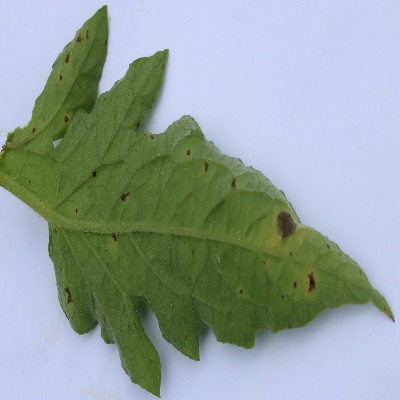
Crop: Tomato
Condition: septoria leaf spot